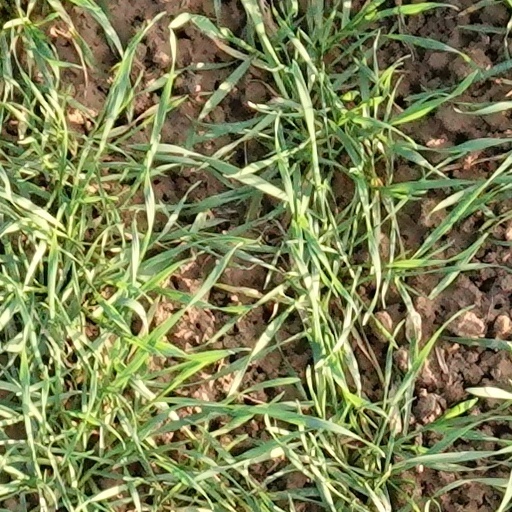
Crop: wheat